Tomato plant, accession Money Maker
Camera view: horizontal (90 deg, fisheye); turntable rotation: 150 degrees
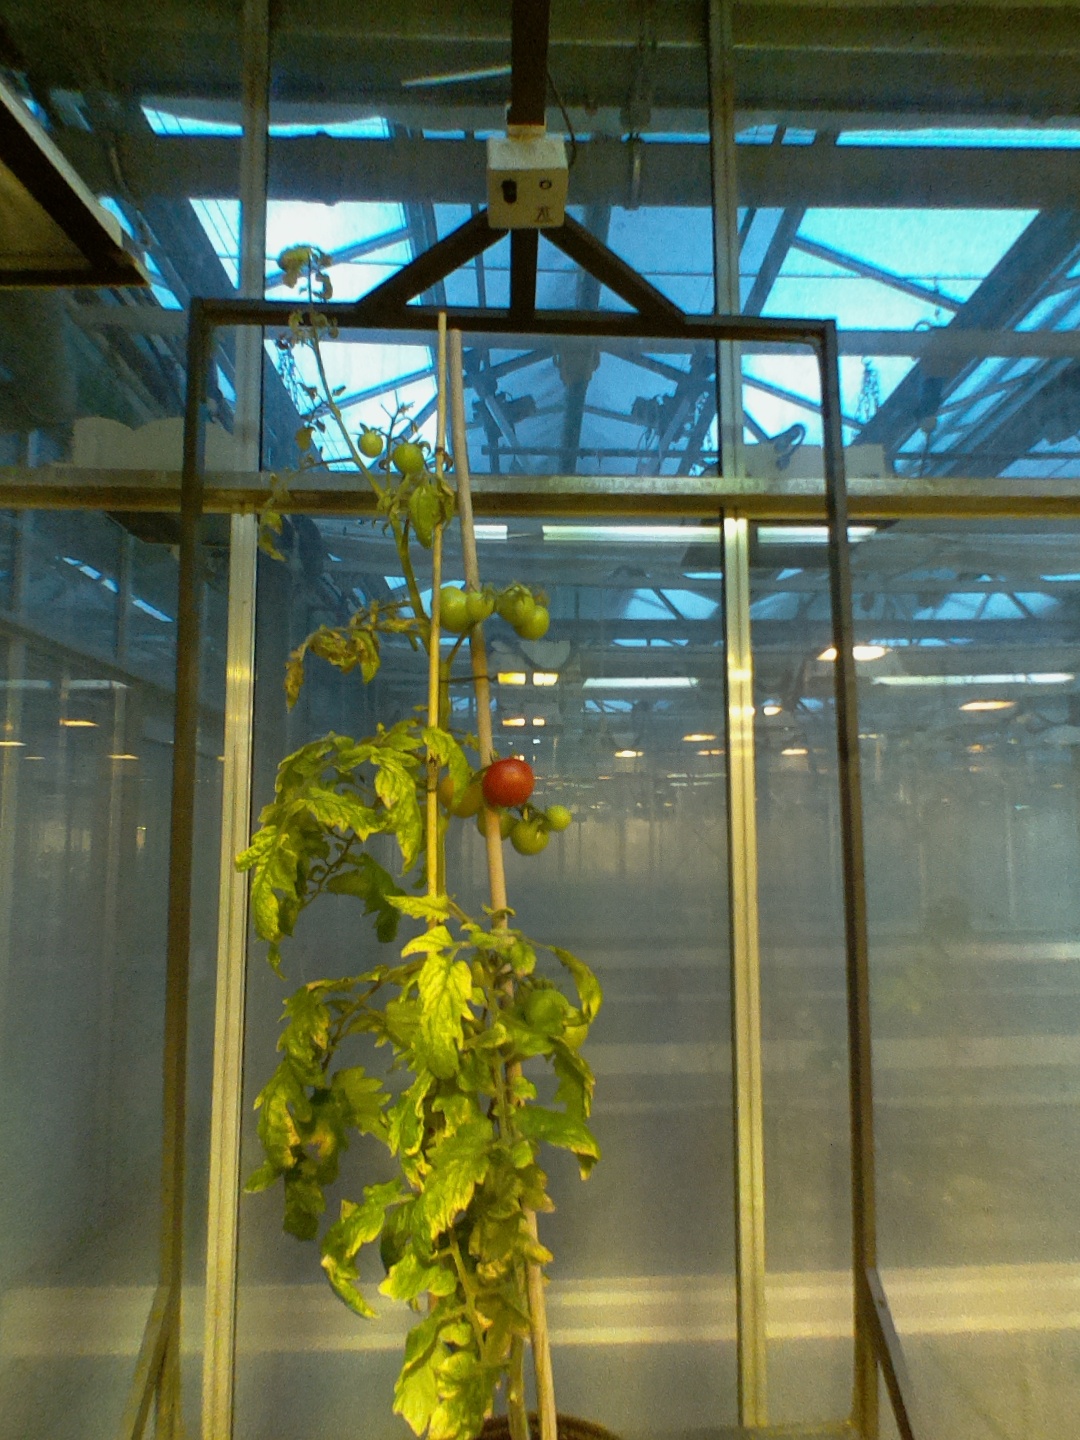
BBCH growth stage 81: 10%-20% of fruits show typical fully ripe color